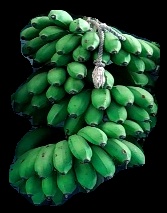
Variety: rasbale
Grade: grade2